Charles Olivier de Saint-Georges de Vérac

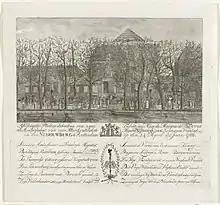
Arrival of the French envoy to the States General of the Netherlands, Charles Olivier de St. Georges, Marquis de Vérac, on 24 April 1786 at the Theater on the Coolsingel in Rotterdam

Charles Olivier de Saint-Georges, 4th Marquis of Vérac (10 October 1743 in Chateau of Couhé-Vérac – 28 October 1828) was a French military officer and diplomat of the French Ancien Régime.